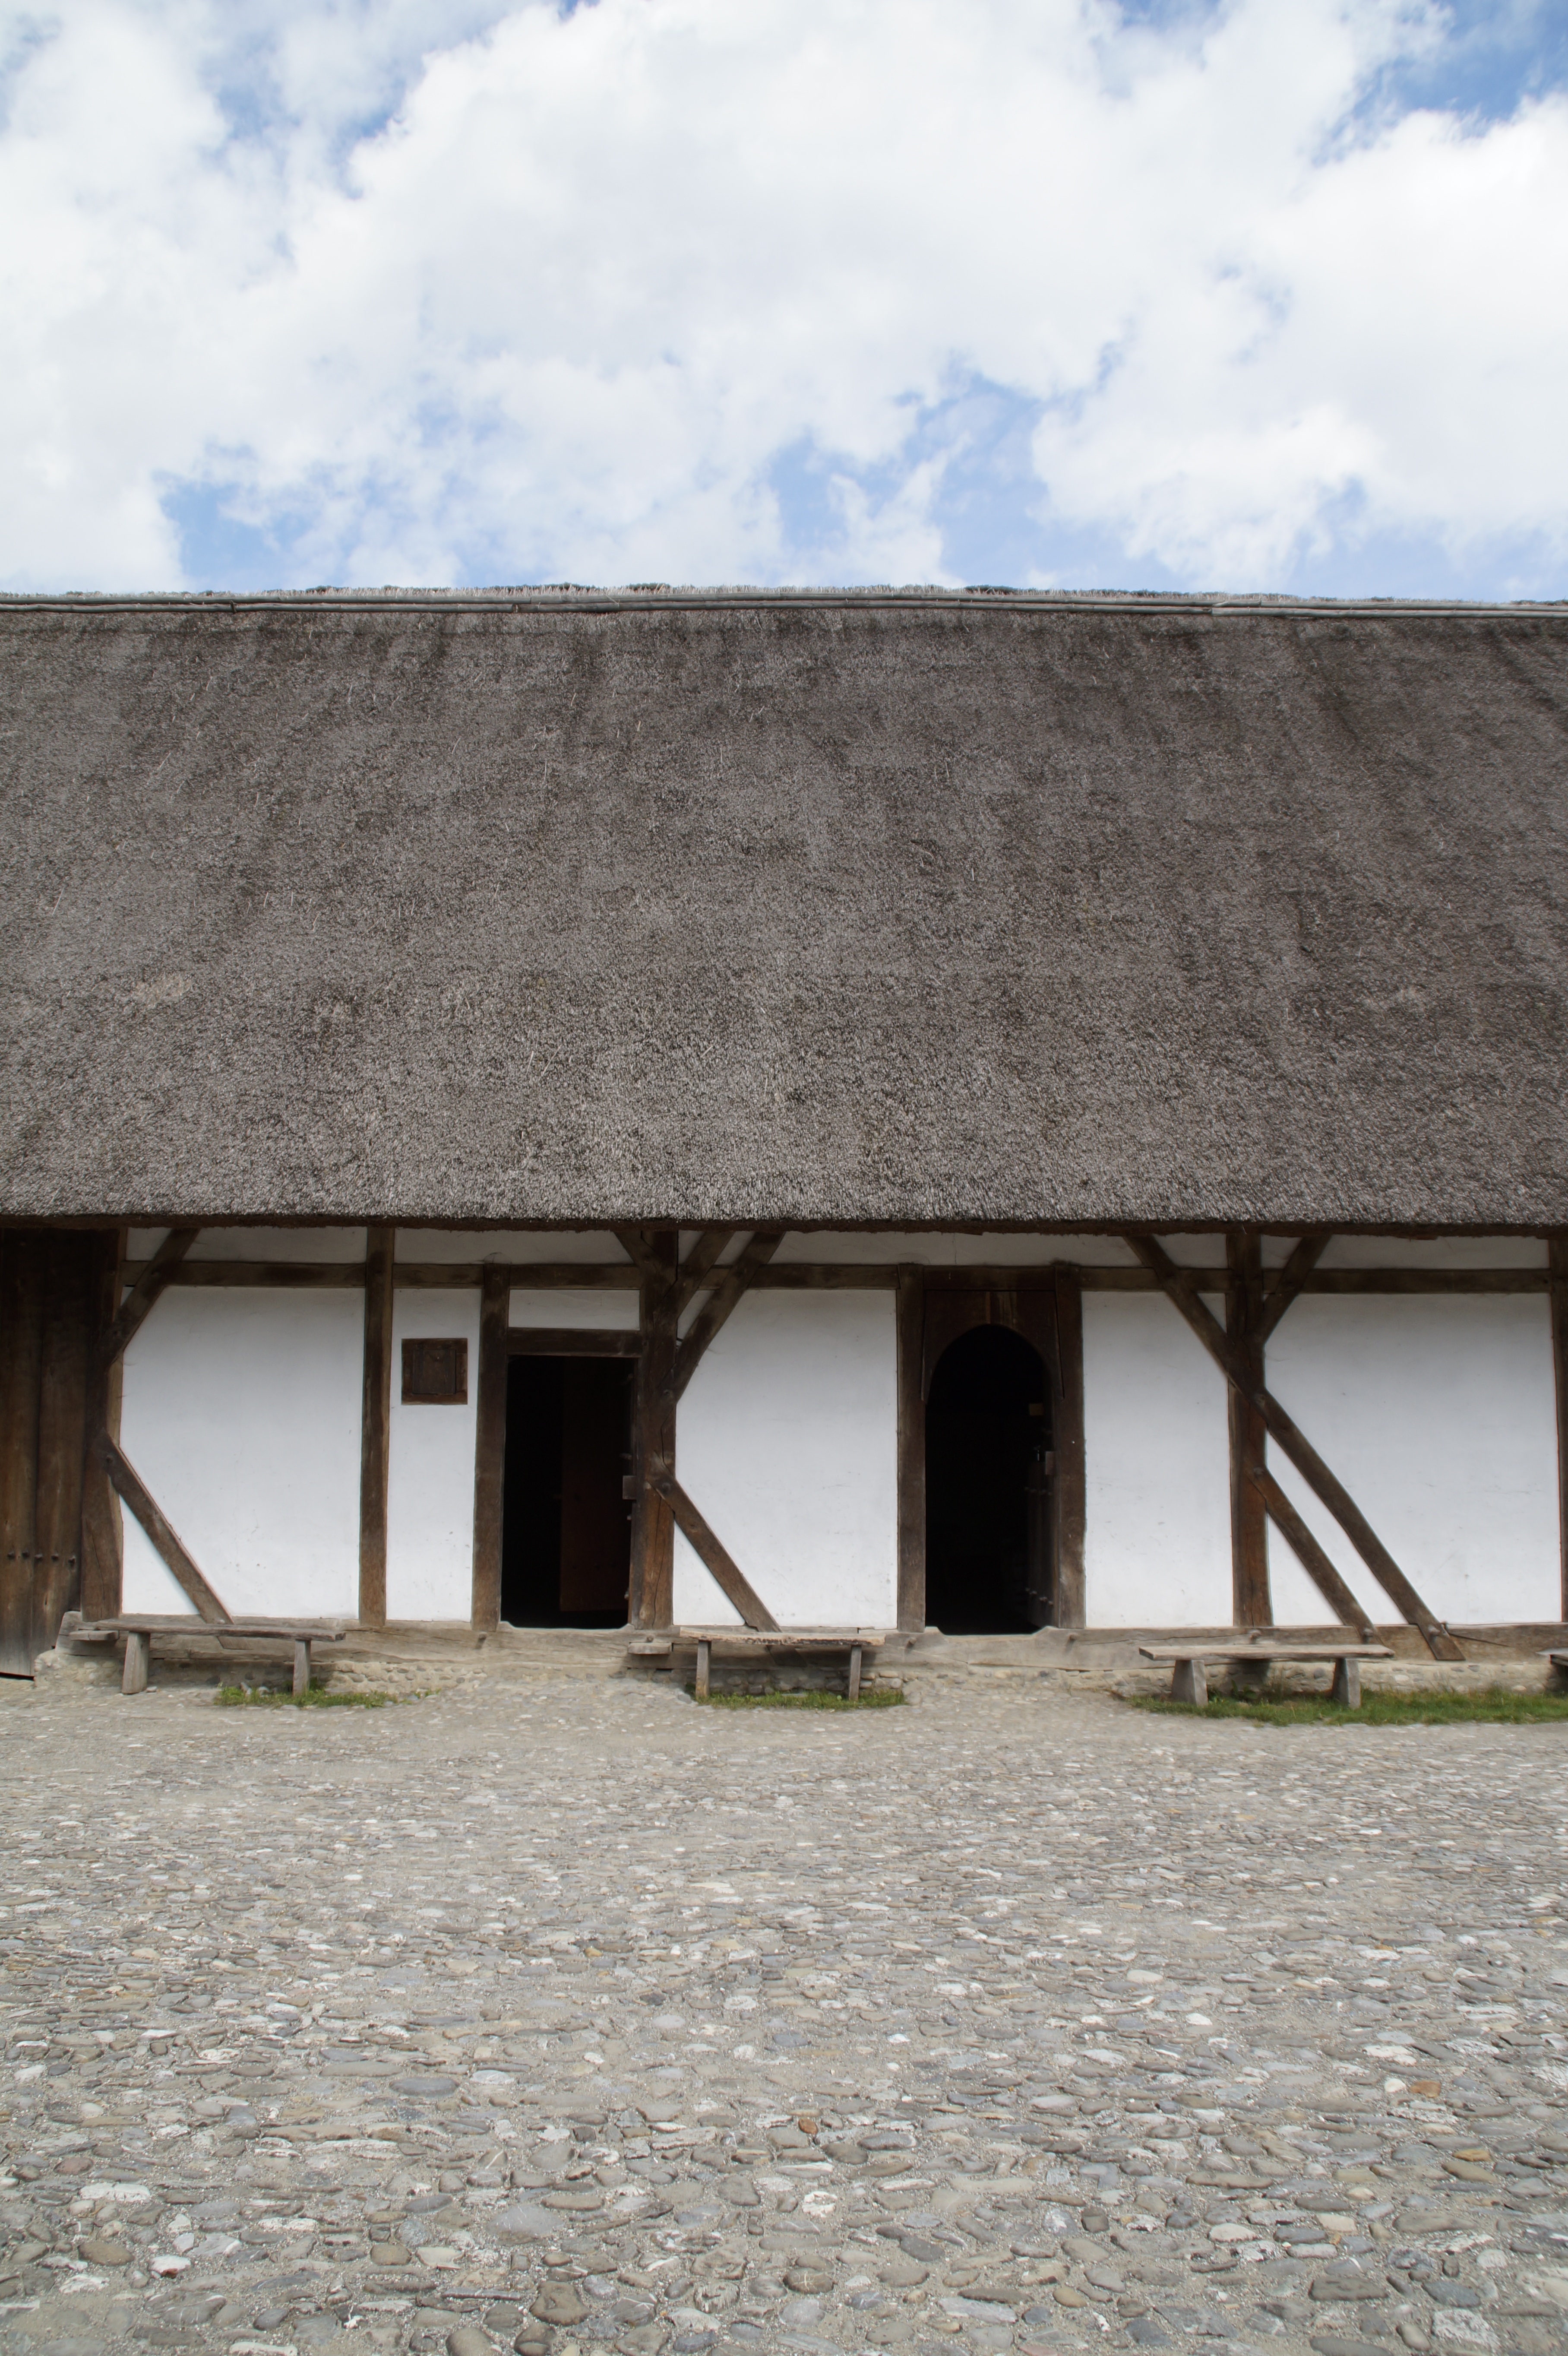
architecture, wood, house, roof, building, barn, home, hut, reed, tower, cottage, castle, facade, material, woods, medieval, stall, farmhouse, germany, thatched, middle ages, thatching, reconstruction, stables, fachwerkhaus, rural area, truss, southern germany, knight's castle, baden wurttemberg, bach ritterburg, lower needle, wooden castle, kanzach, reconstructed, barn building, tierhaltung reetdach